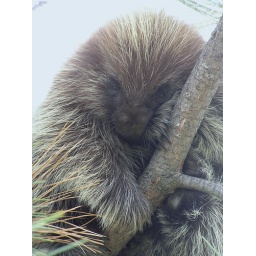
Porcupine sleeping in pine tree at Turnbull NWR